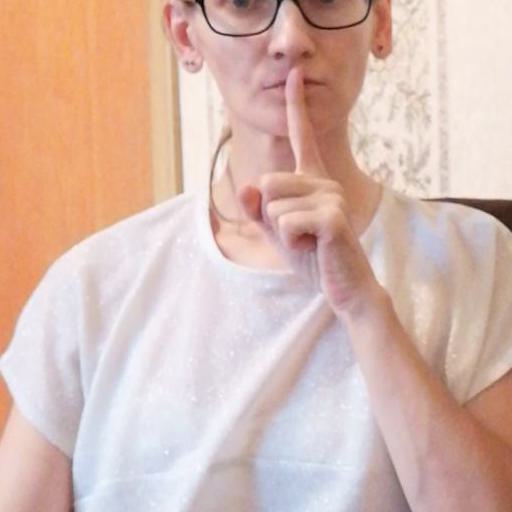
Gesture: mute